Waverley (novel)

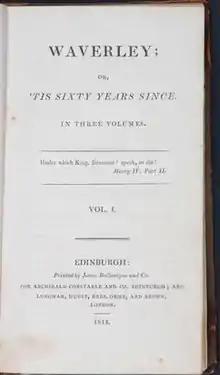
First Edinburgh edition

Waverley; or, ’Tis Sixty Years Since is a historical novel by Walter Scott (1771–1832). Scott was already famous as a poet, and chose to publish "Waverley" anonymously in 1814 as his first venture into prose fiction. It is often regarded as one of the first historical novels in the Western tradition.